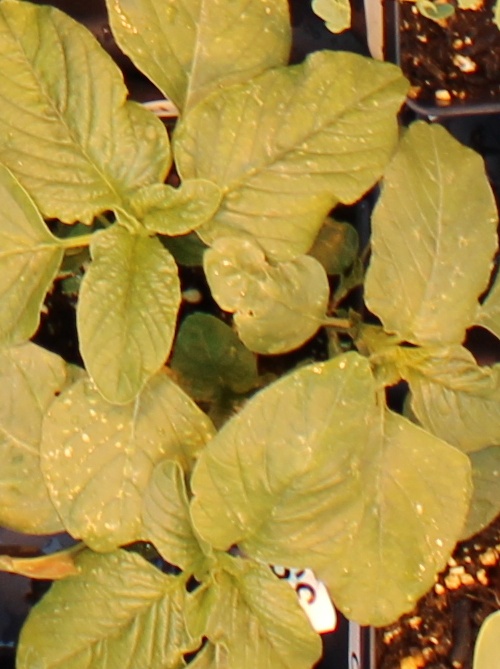
Label: Redroot Pigweed